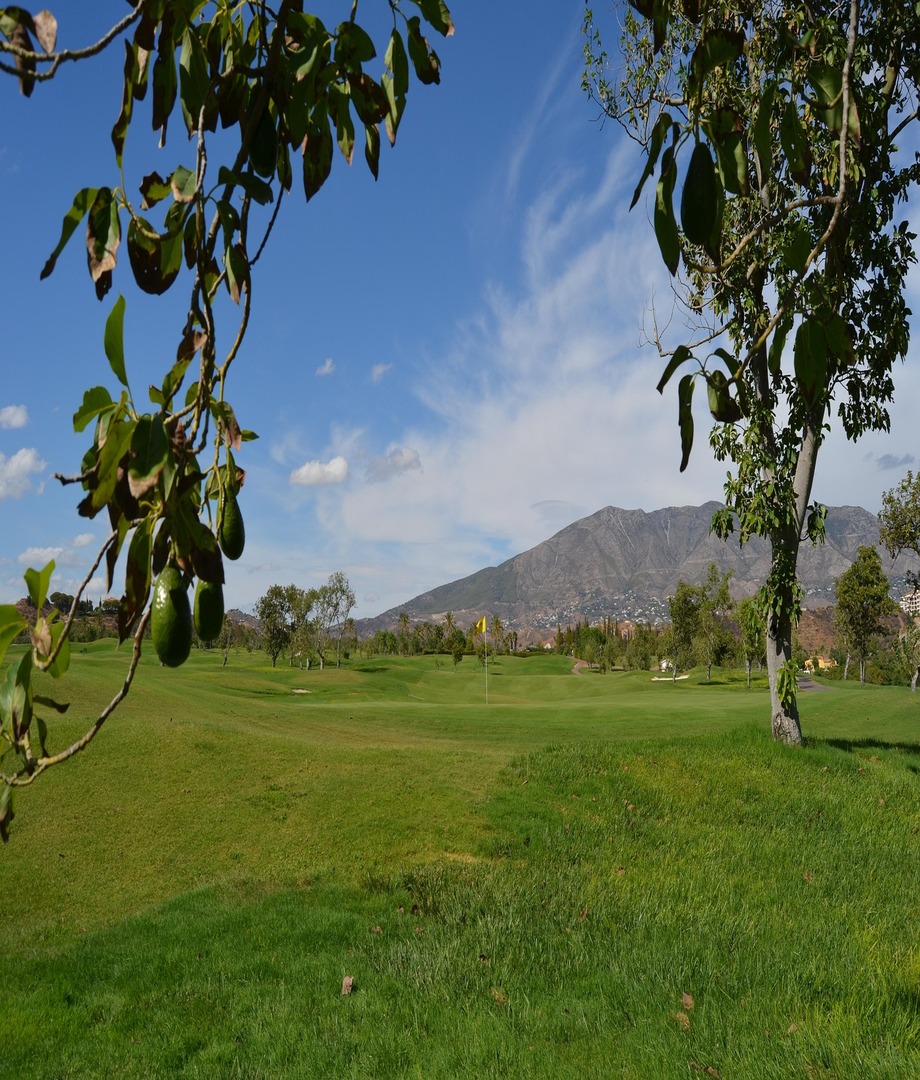
Label: avocado